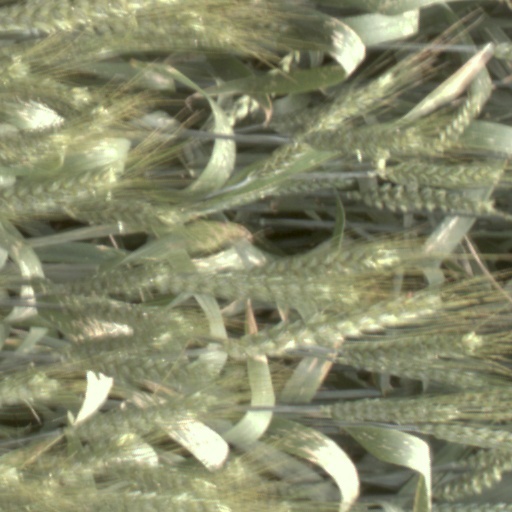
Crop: wheat